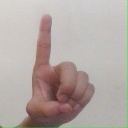
अक्षर: ड